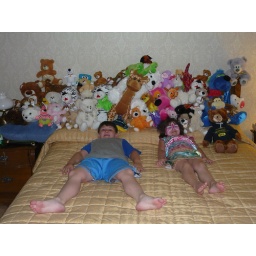
All the stuffed animals Riley &amp;amp; Maddie won! They barely fit in our car for the trip home! haha